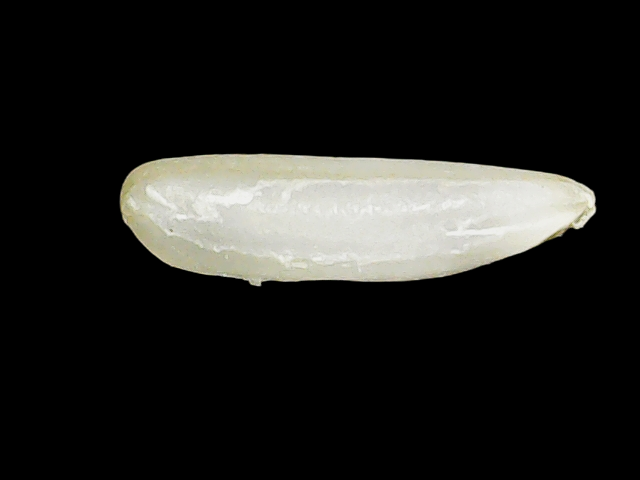
Rice variety: Binadhan14